Washington & Jefferson Presidents football

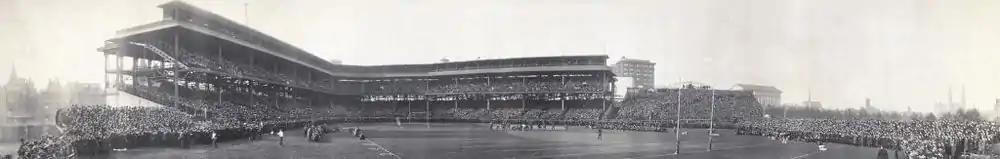
W&J playing the University of Pittsburgh at Forbes Field, 1915.

As the team developed, the college community, especially certain members of the faculty, began to express concerns regarding the influence of professionalism in college sports, especially the use of itinerant and semi-professional students. John Brallier, who was the first openly professional football player, played football for Washington & Jefferson College in 1895 before returning to the Greensburg Athletic Association. This incident, and others, caused the faculty to adopt the college's first eligibility requirements for student athletes.